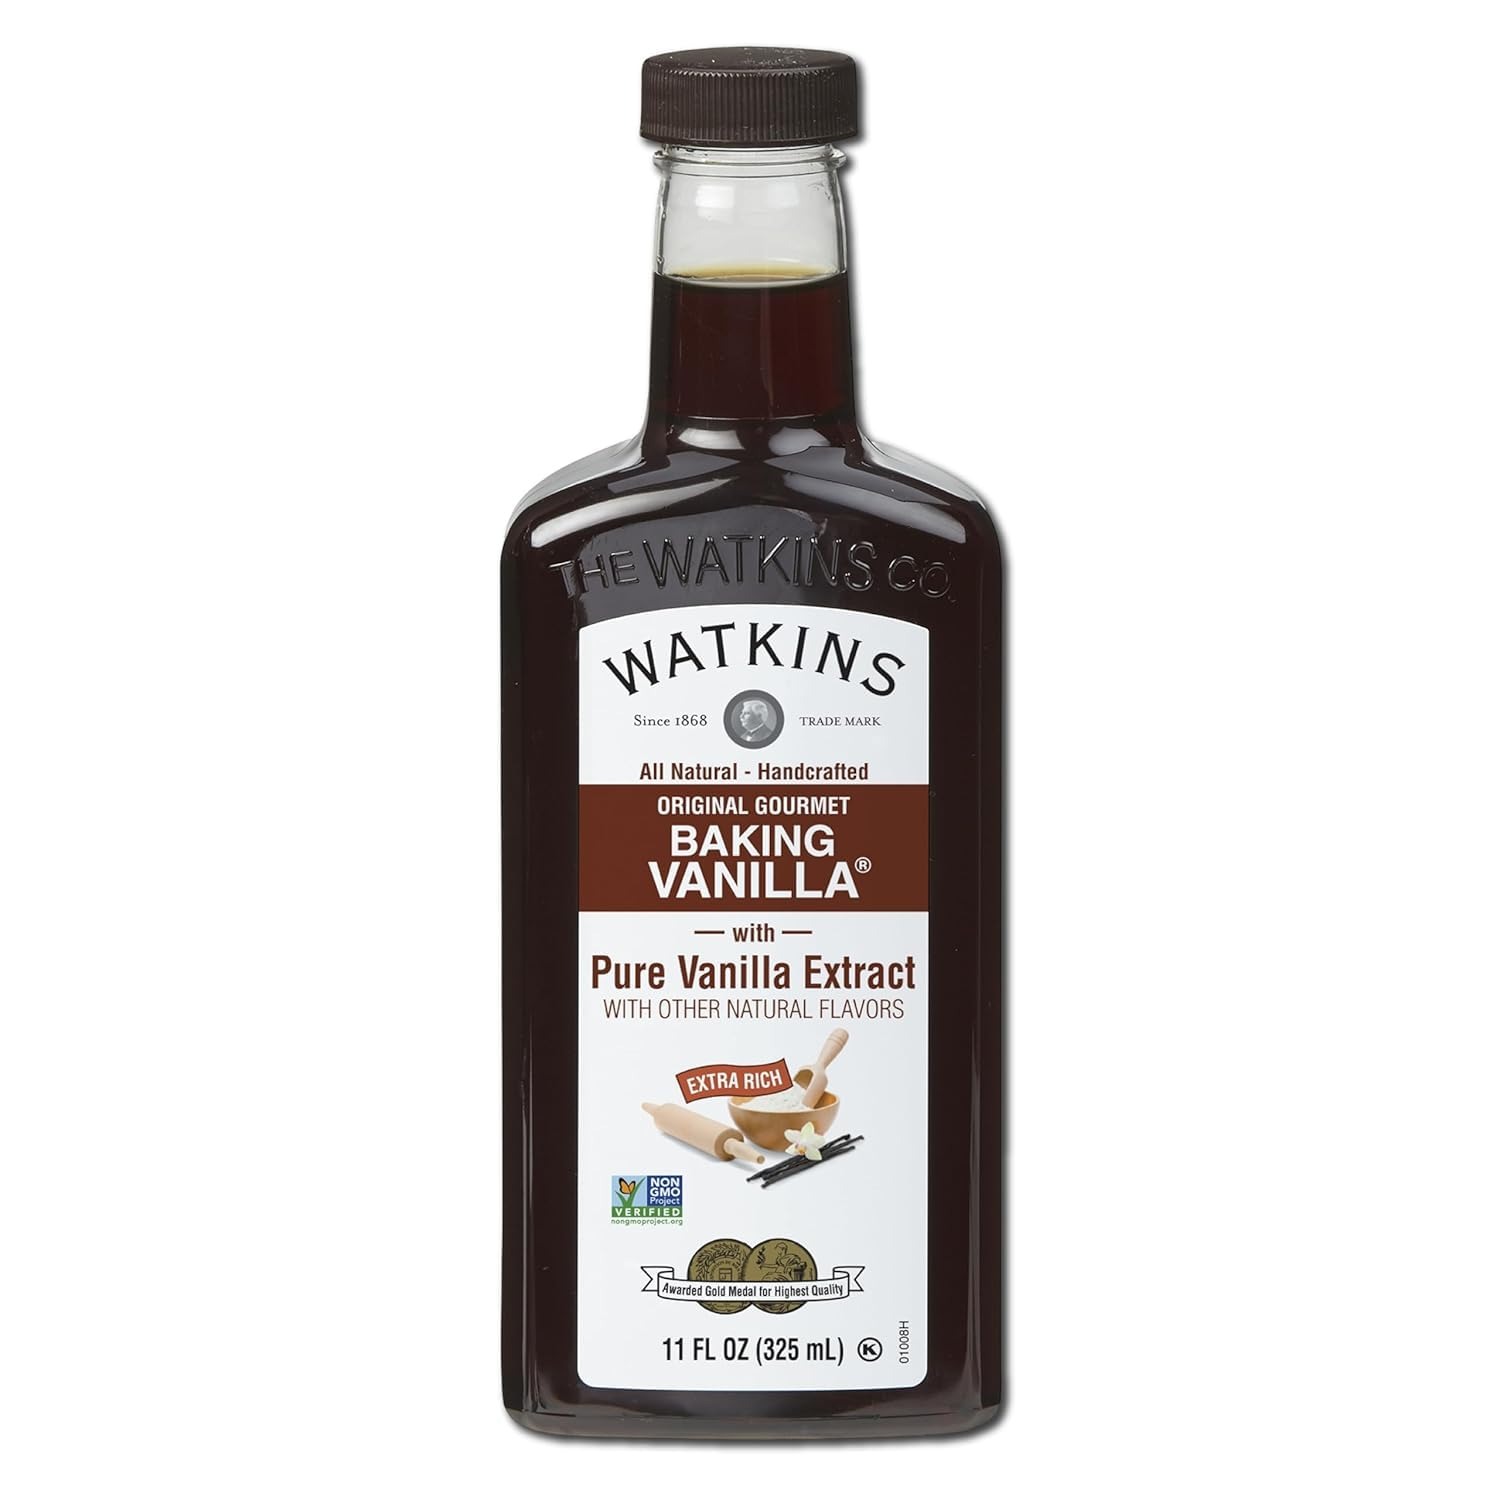
Item Name: Watkins Original Gourmet Baking Vanilla With Pure Vanilla Extract, Extra Rich, Non GMO, 11 Fluid Ounces (Pack Of 12)
Bullet Point: Watkins Original Gourmet Baking Vanilla With Pure Vanilla Extract, Extra Rich, Non GMO, 11 Fluid Ounces (Pack Of 12)
Value: 132.0
Unit: Fl Oz

Price: 15.865